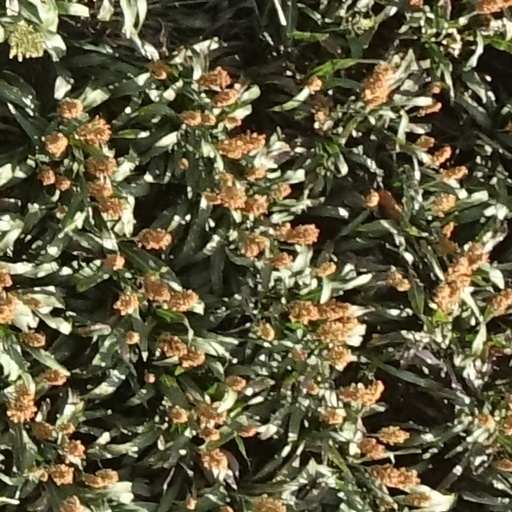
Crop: sorghum